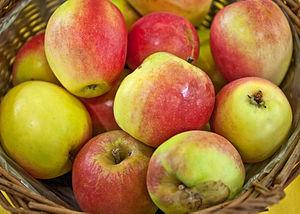
Kandil Sinap est une variété de pomme découverte en Turquie vers 1800 qui était très prisée à Paris à la fin du XIXᵉ siècle.